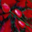
Label: tulip